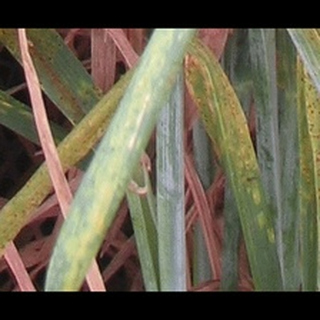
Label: wheat_brown_rust